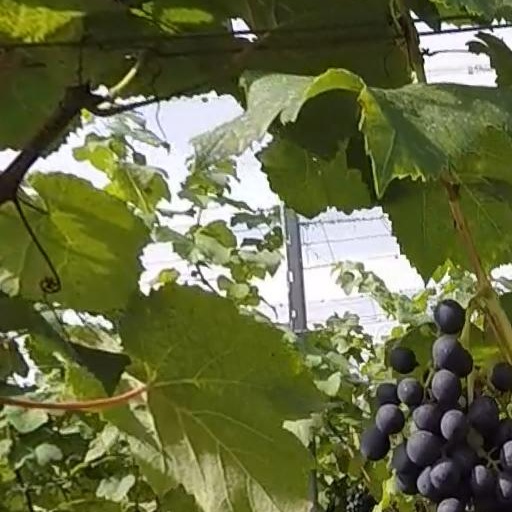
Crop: grape